5 Pointz

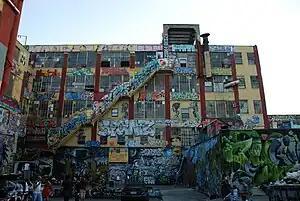
Rear of 5 Pointz

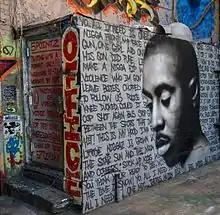
The Office at 5 Pointz

5 Pointz: The Institute of Higher Burnin' or 5Pointz Aerosol Art Center, Inc., mainly referred to as simply 5 Pointz or 5Pointz, was an American mural space at 4546 Davis Street in Long Island City, Queens, New York City. When the building opened in 1892, it housed the Neptune Meter factory, which built water meters.